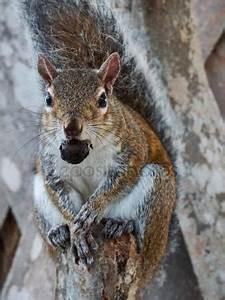
squirrel